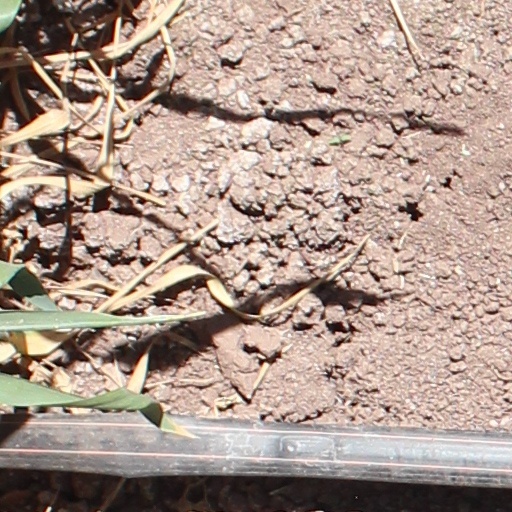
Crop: wheat